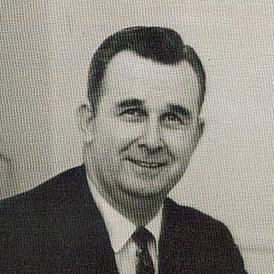
Age: 71